Minerals Security Partnership

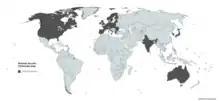
Minerals Security Partnership Map

The Minerals Security Partnership (MSP) is a transnational association whose members seek to secure a stable supply of raw materials for their economies. The MSP is composed of 14 countries and the EU: Australia, Canada, Estonia, Finland, France, Germany, India, Italy, Japan, Norway, South Korea, Sweden, the United Kingdom, the United States, and the European Union. Members profess a commitment to high Environmental, social, and corporate governance (ESG) standards.